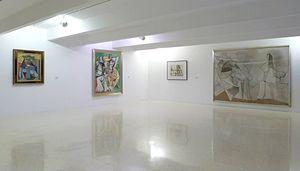
Le musée d'art contemporain de Caracas a été créé le 20 février 1973 puis inauguré à Caracas, au Venezuela, le 20 février 1974. Il est consacré aux œuvres d'artistes nés après la Seconde Guerre mondiale.